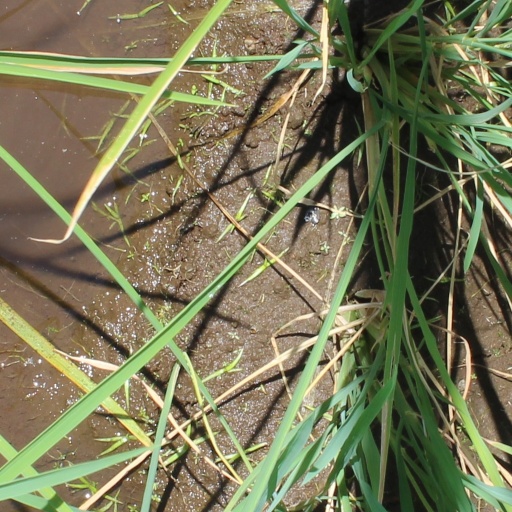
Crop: rice